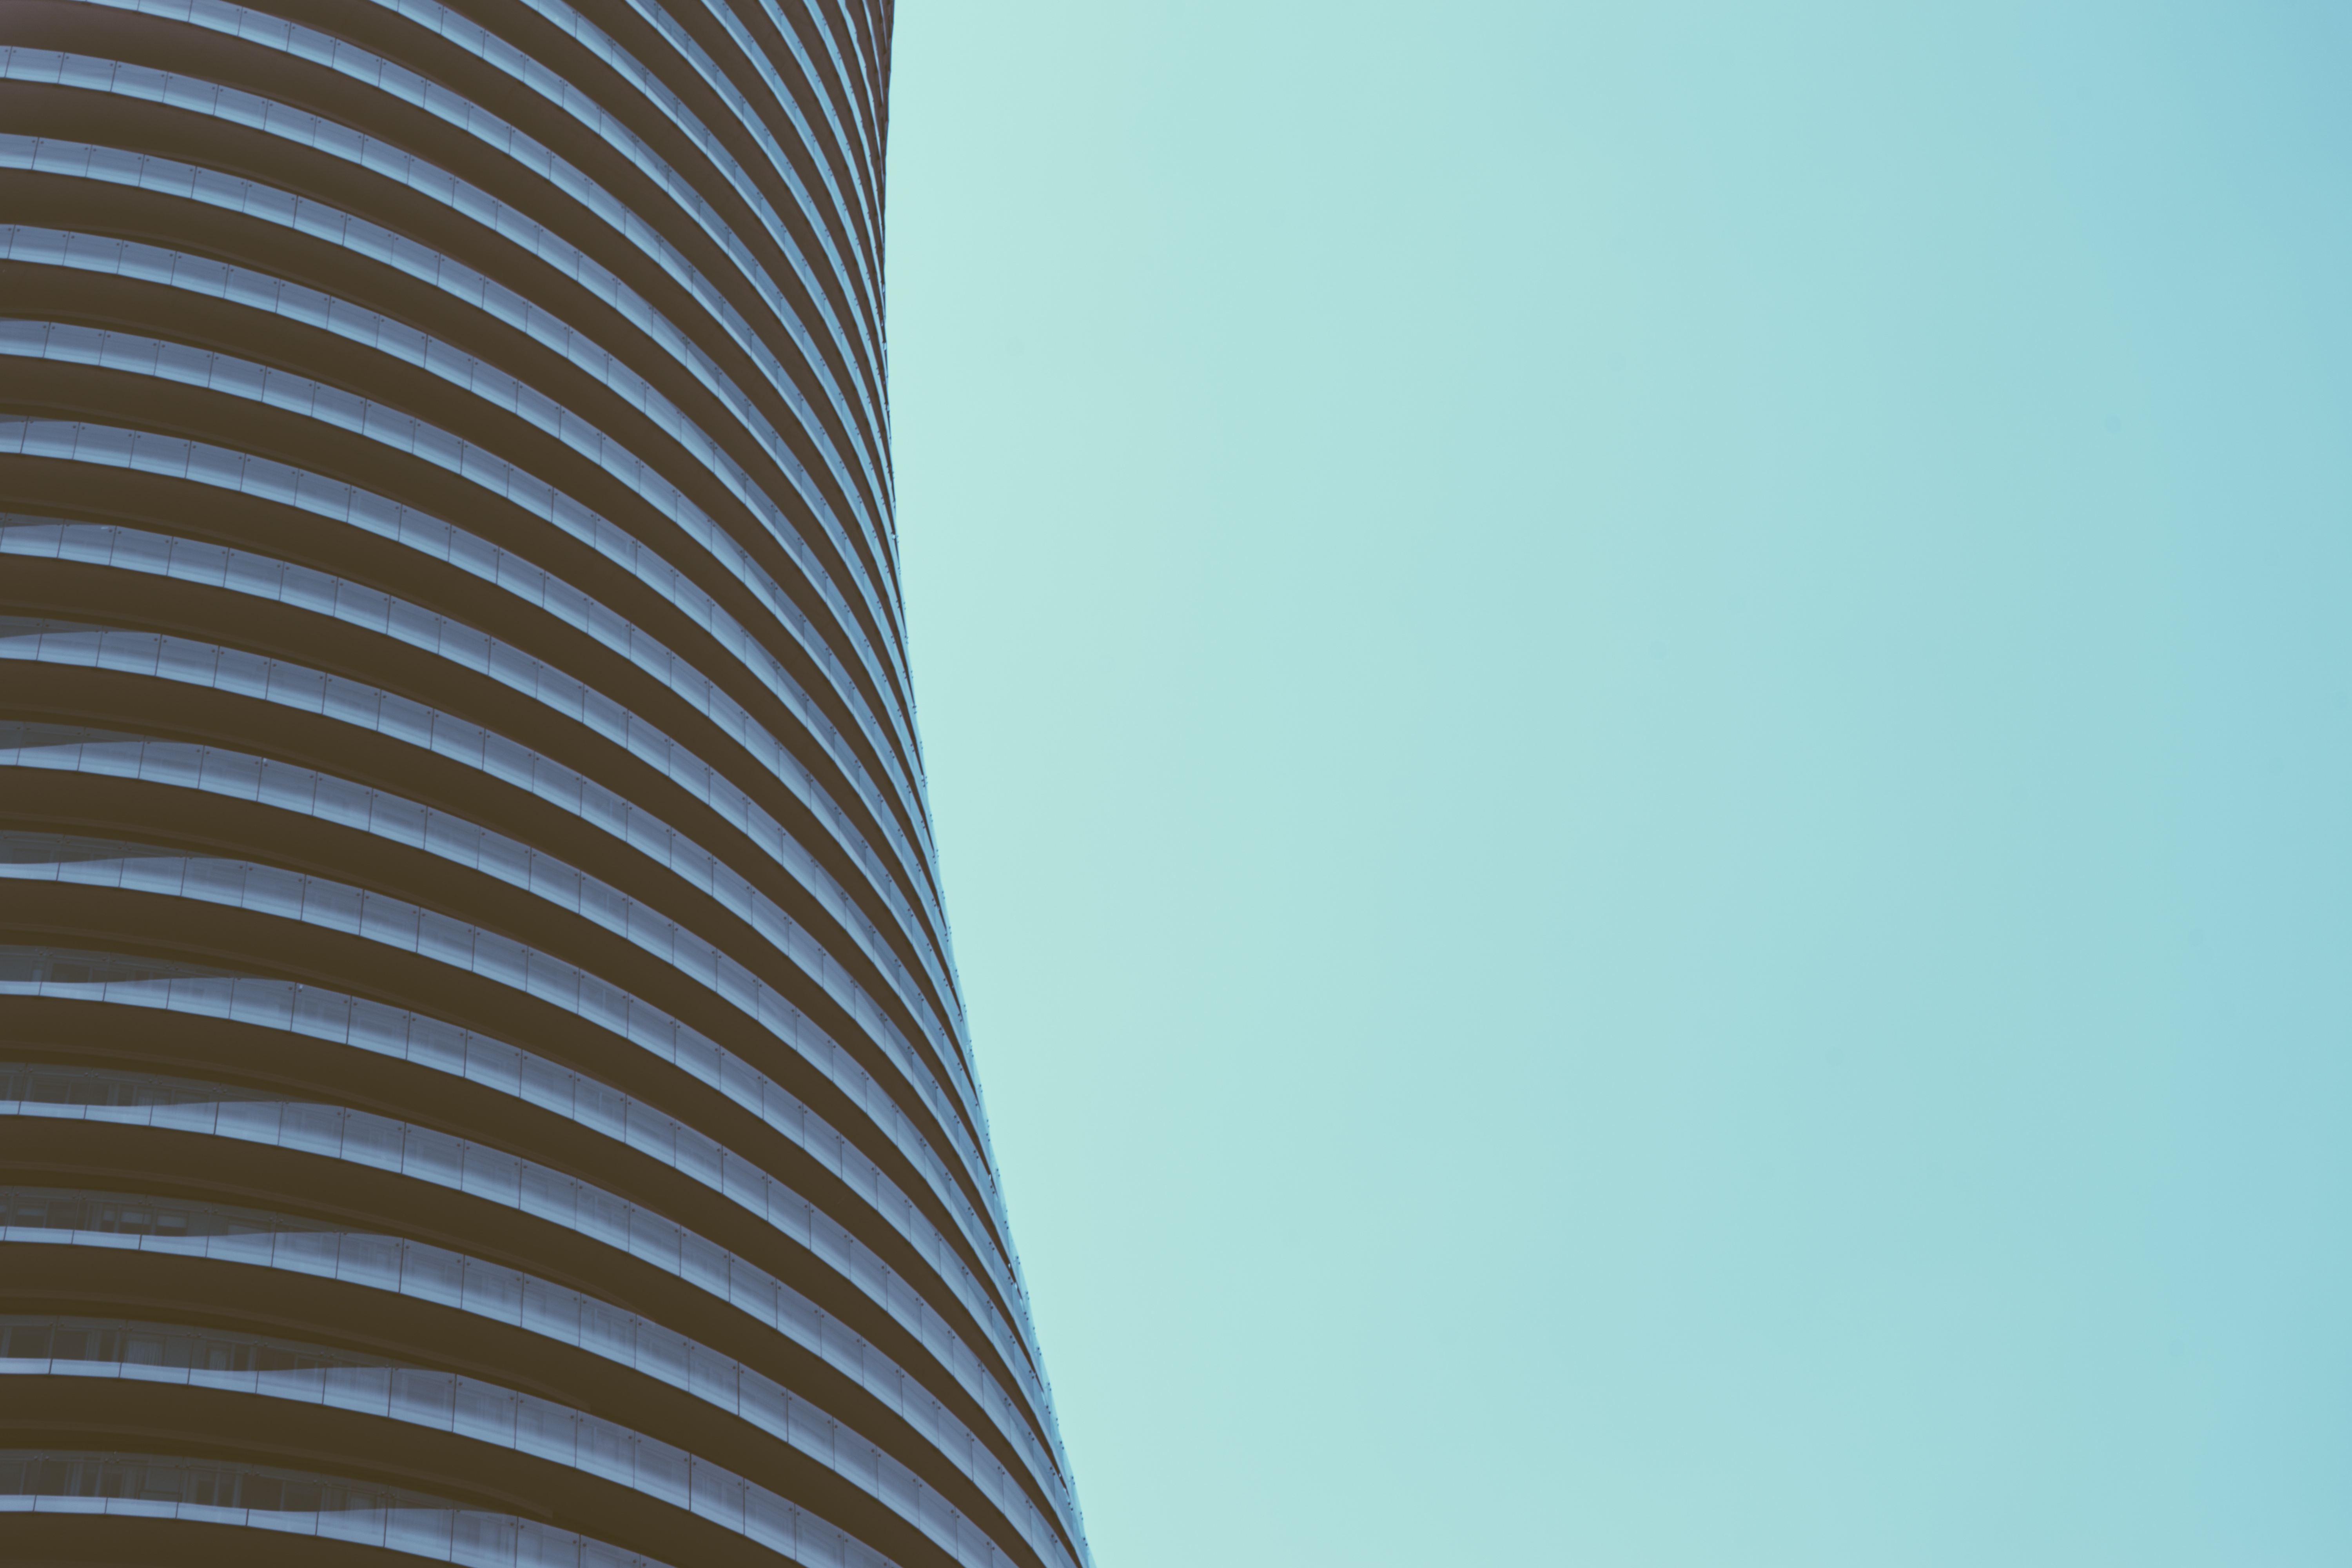
architecture, structure, sky, skyscraper, line, reflection, tower, facade, blue, tower block, symmetry, shape, atmosphere of earth, window covering